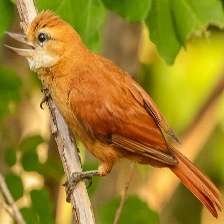
Species: GREAT XENOPS
Scientific name: MEGAXENOPS PARNAGUAE